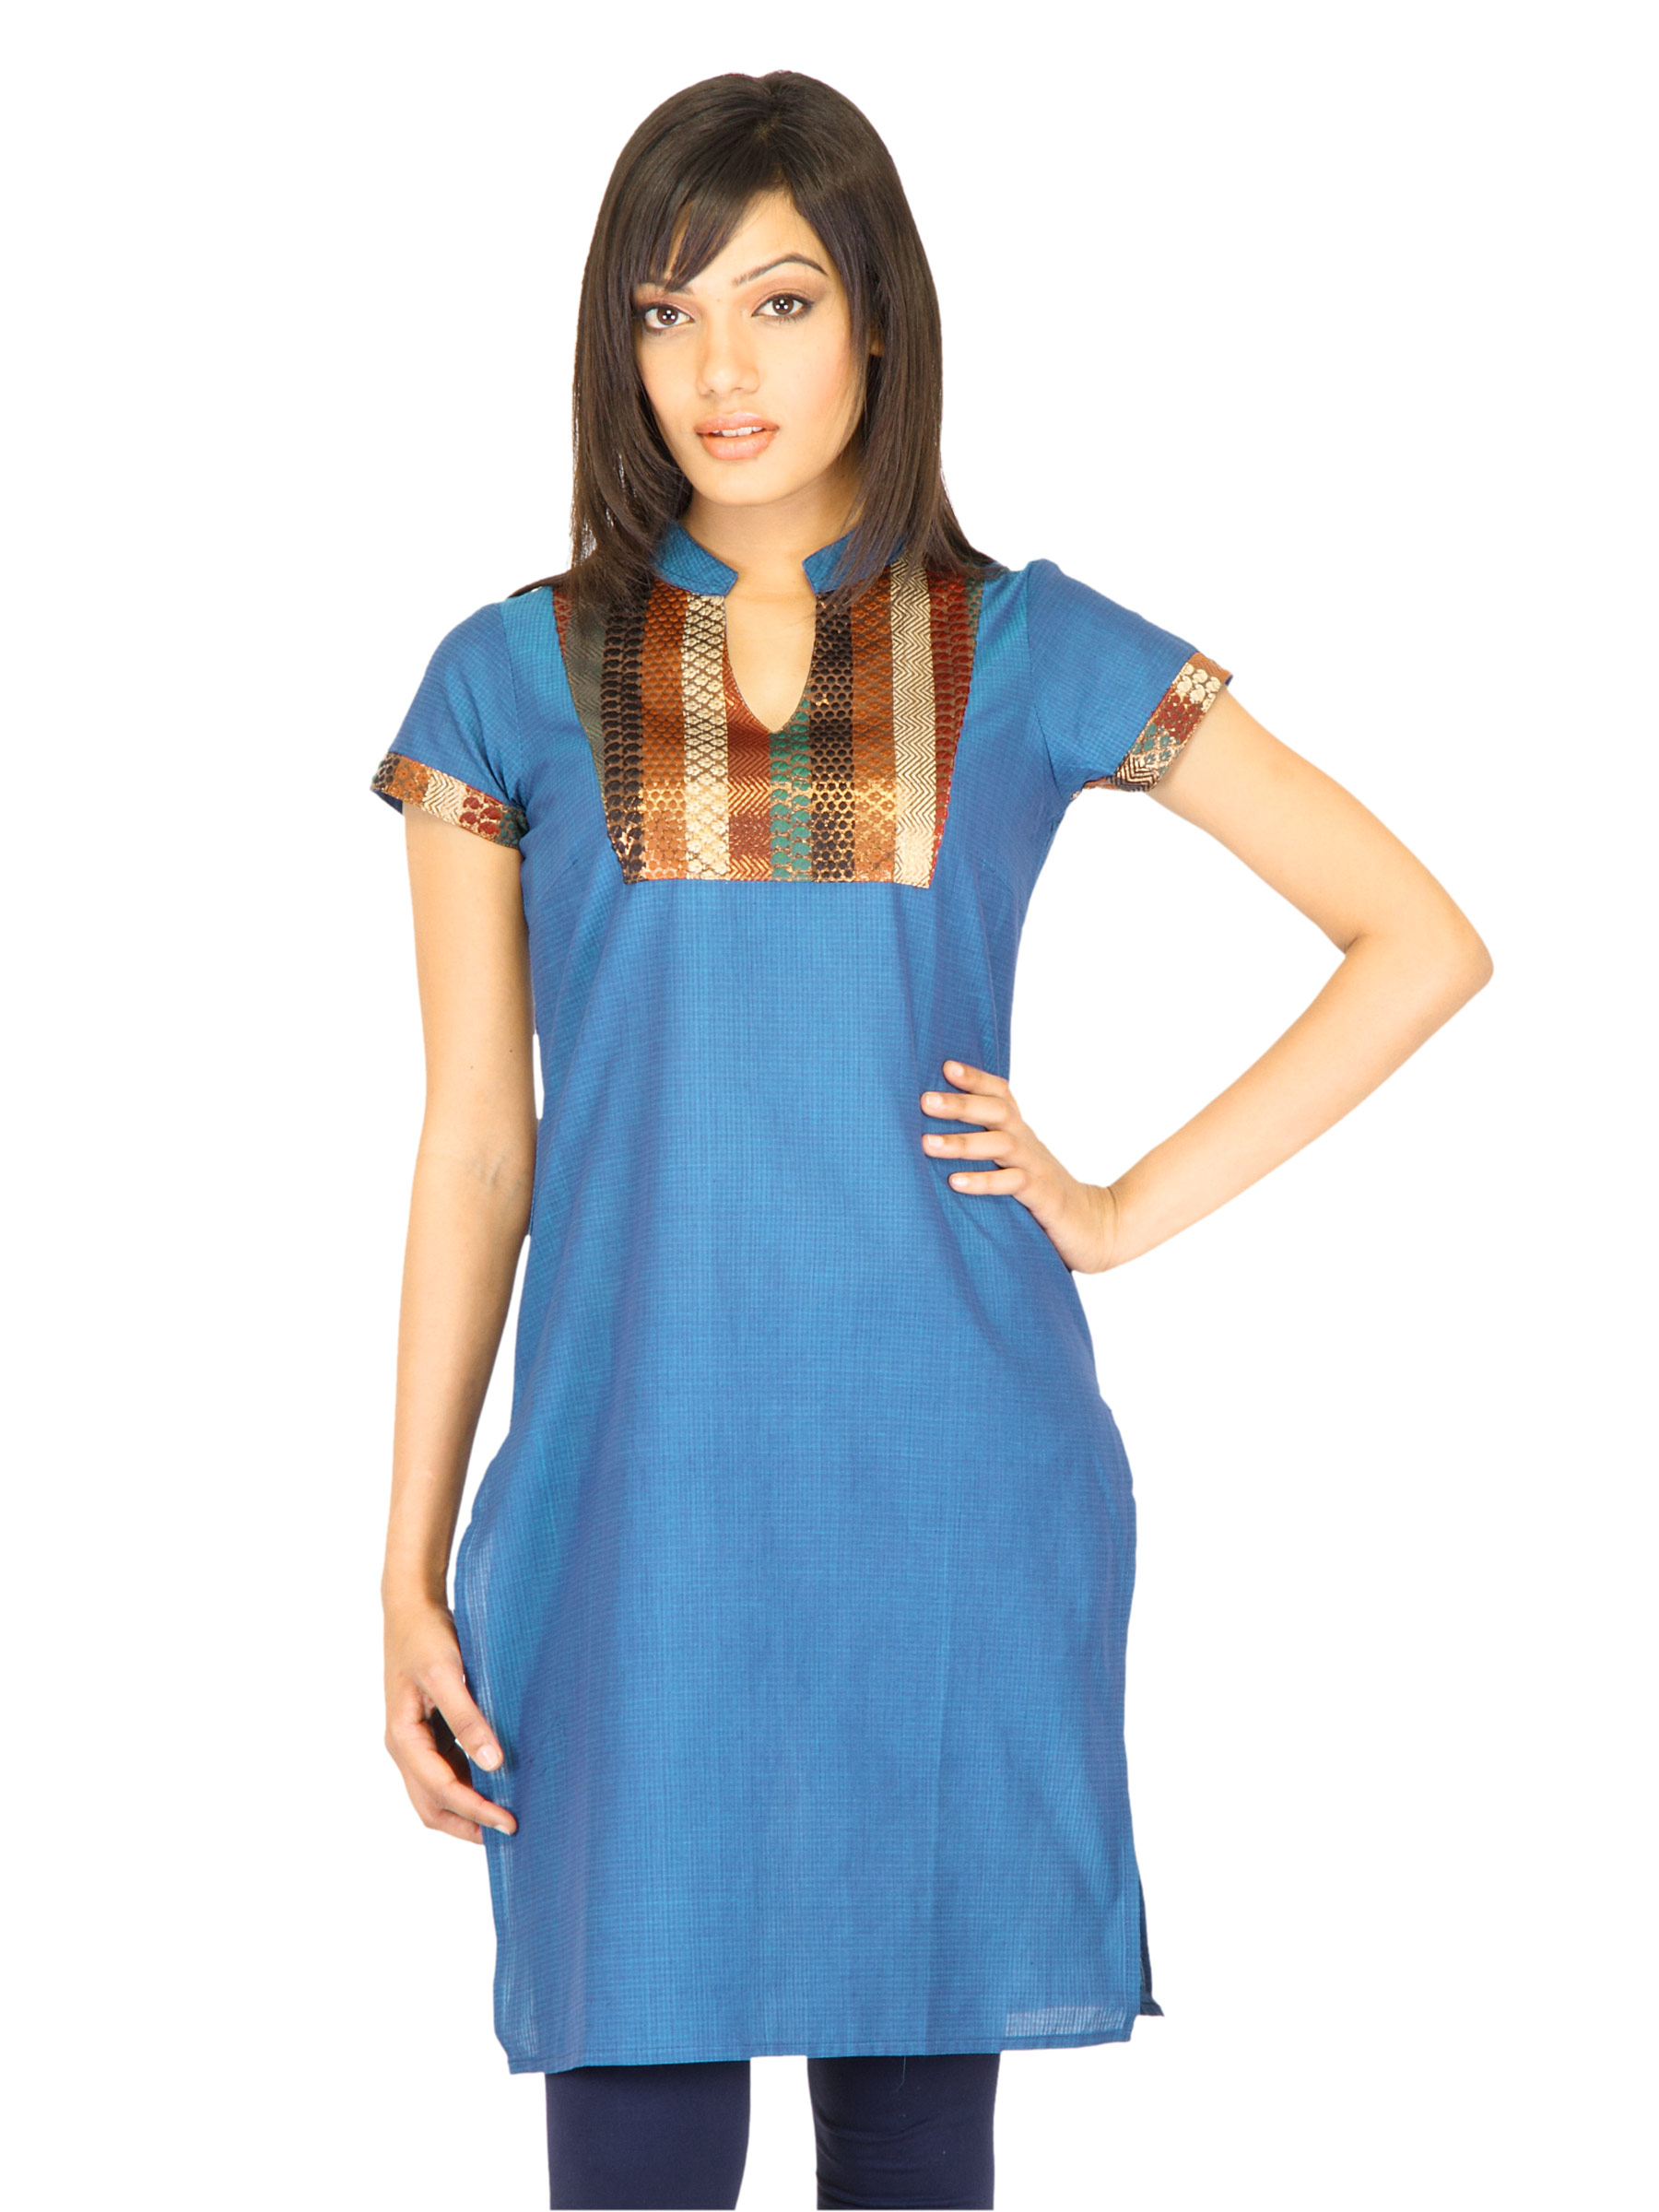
Vishudh Women Cotton Silk Blue Kurtas
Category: Apparel / Topwear / Kurtas
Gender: Women
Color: Blue
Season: Fall 2011
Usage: Ethnic